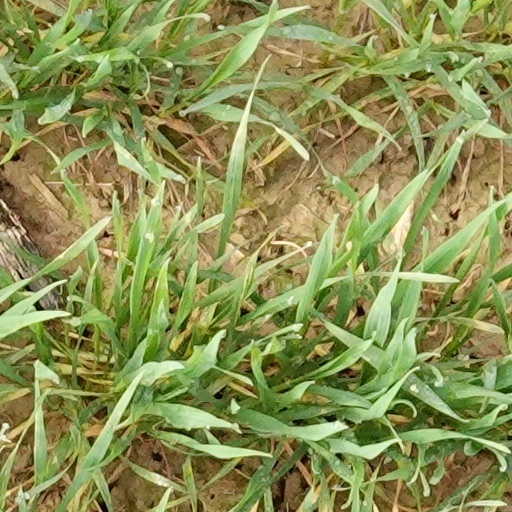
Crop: wheat